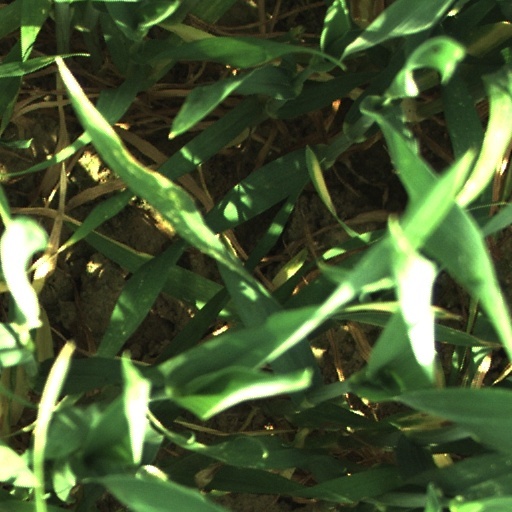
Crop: wheat